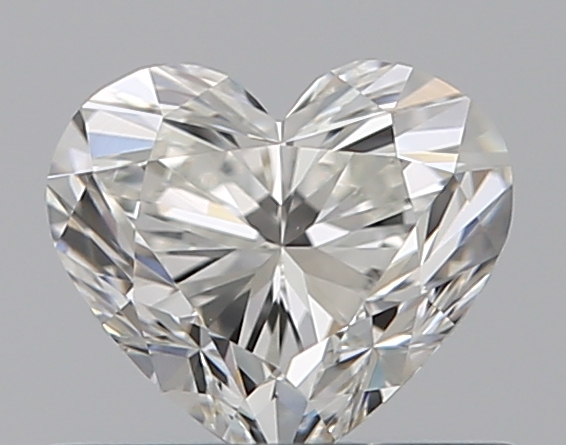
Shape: heart
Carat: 0.51
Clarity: VVS2
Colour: H
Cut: EX
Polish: EX
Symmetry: VG
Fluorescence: N
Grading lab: GIA
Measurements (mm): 4.79 x 5.47 x 3.31